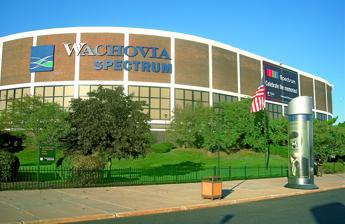
Building: Spectrum (arena)
Country: United States of America
Year built: 1967
Former indoor arena in Philadelphia, Pennsylvania This article is about the former arena in Philadelphia. For the arena in Charlotte, see Spectrum Center . For the arena in Oslo, see Oslo Spektrum . The Spectrum "America's Showplace" " Broad Street " The Spectrum, then named the Wachovia Spectrum, in 2008 Former names Spectrum (1967–1994) CoreStates Spectrum (1994–1998) First Union Spectrum (1998–2003) Wachovia Spectrum (2003–2009) Address 3601 South Broad Street , South Philadelphia , Pennsylvania , U.S. Location Philadelphia , Pennsylvania , U.S. Coordinates 39°54′15″N 75°10′16″W / 39.90417°N 75.17111°W / 39.90417; -75.17111 Owner Comcast Spectacor, L.P. Operator Global Spectrum Capacity Concerts: *End stage: 18,369 *Center stage: 19,456 *Theater: 5,000–8,000 Basketball: 18,168 Ice Hockey: 17,380 Surface Multi-surface Construction Broke ground June 1, 1966 Opened September 30, 1967 Renovated 1986 Closed October 31, 2009 Demolished November 23, 2010 – May 2011 Architect Skidmore, Owings & Merrill General contractor McCloskey & Company, Inc. Tenants Philadelphia Flyers ( NHL ) (1967–1996) Philadelphia 76ers ( NBA ) (1967–1996) Philadelphia Freedoms ( WTT ) (1974) Philadelphia Wings ( NLL ) (1974–1975) Philadelphia Fever ( MISL ) (1978–1981) Philadelphia Wings ( NLL ) (1987–1996) Philadelphia Bulldogs ( RHI ) (1994–1996) Philadelphia Phantoms ( AHL ) (1996–2004, 2005–2009) Philadelphia KiXX ( NPSL / MISL / NISL ) (1996–2009) La Salle Explorers ( NCAA ) (1996–1998) Philadelphia Soul ( AFL ) (2004–2008) (select games) The Spectrum (later known as CoreStates Spectrum , First Union Spectrum and Wachovia Spectrum ) was an indoor arena in Philadelphia , Pennsylvania . The arena opened in September 1967 as part of what is now known as the South Philadelphia Sports Complex . After several expansions of its seating capacity , it accommodated 18,168 for basketball and 17,380 for ice hockey , arena football , indoor soccer , and box lacrosse . The final event at the Spectrum was a Pearl Jam concert on October 31, 2009. The arena was demolished between November 2010 and May 2011. History Opened as the Spectrum in September 1967, Philadelphia's first modern indoor sports arena was built to be the home of the expansion Philadelphia Flyers of the NHL , and also to accommodate the existing Philadelphia 76ers of the NBA . The building was the second major sports facility built at the south end of Broad Street in an area previously known as East League Island Park and now referred to simply as the South Philadelphia Sports Complex . Early years Ground was broken on the arena on June 1, 1966, by Jerry Wolman and then-Philadelphia Mayor James Tate as the home of the NHL's expansion Philadelphia Flyers . The first event at the arena was the Quaker City Jazz Festival on September 30, 1967, produced by Larry Magid. The first sporting event at the arena was an October 17, 1967 boxing match featuring Joe Frazier vs. Tony Doyle. From 1967 through 1972, fifteen fight cards were held at the Spectrum. The NBA's 76ers also moved there from Convention Hall as a second major league sports tenant. Lou Scheinfeld, former President of the Spectrum, explained that the name "Spectrum" was selected to evoke the broad range of events to be held there: "The 'SP' for 'sports' and ' South Philadelphia ', 'E' for 'entertainment', 'C' for 'circuses', 'T' for 'theatricals', 'R' for 'recreation', and 'UM' as 'um, what a nice building!'"  Scheinfeld also said that a seat in the city's first superbox initially cost $1,000 a year: "For every Flyers game, Sixers game, circus, you name it, you got 250 events for $1,000." The Flyers won their first ever home game in this arena by defeating the Pittsburgh Penguins , 1–0. Bill Sutherland scored the arena's first goal. On March 1, 1968, wind blew part of the covering off the Spectrum's roof during a performance of the Ice Capades , forcing the building to close for a month while Mayor Tate fought with then-Philadelphia County District Attorney Arlen Specter over responsibility for the construction of the roof, and the damage was repaired. The 76ers moved their home games to Convention Hall and to the Palestra , but neither of those arenas had ice rinks at the time, and there were no other NHL-quality sites in the Philadelphia area. The Flyers hurriedly moved their next home game against the Oakland Seals to Madison Square Garden in New York followed by a meeting with the Boston Bruins played at Maple Leaf Gardens in Toronto before establishing a base at Le Colisée in Quebec City , home of their top minor league team, the AHL Quebec Aces , for the remainder of their regular season, marking the first NHL games in Quebec City in over four decades, and years before the Quebec Nordiques joined the NHL. The roof was repaired in time to permit the Flyers to return to the Spectrum to open their first Stanley Cup playoffs against the St. Louis Blues on April 4, 1968; the opening faceoff came just as the assassination of Martin Luther King Jr. was transpiring in Memphis, Tennessee . Similarly, in 1993, the Flyers played a day game against the Los Angeles Kings during a blizzard. A piece of flying debris smashed out one of the concourse windows, cancelling the game just after the first period. In the 1970s, the venue's location near Broad Street and the reputation for fisticuffs that the Flyers had developed led to the nickname "Broad Street Bullies". In 1976, the local pay television service PRISM (so-named in part as you could see "the spectrum" via a prism) was launched by Spectacor, carrying home games of the Flyers and 76ers (as well as the Phillies); PRISM's technical and studio operations were based out of the event level of the Spectrum (though PRISM's administrative offices were instead located in Bala Cynwyd ). PRISM's successor, NBC Sports Philadelphia , is based out of the present-day Wells Fargo Center in a similar arrangement. A plaque inside The Spectrum stated that it held the world record for the fastest conversion from Hockey to Basketball. The Spectrum, along with the Met Center and The Forum , was one of the first sports arenas to have a scoreboard with a messageboard. Furthermore, the messageboards on the Spectrum scoreboard were the first dot matrix screens in pro hockey or basketball, capable of photos, animation, and replays as well as messages. This was replaced in 1986 with ArenaVision, which consisted of six 9-by-12-foot (2.7 by 3.7 m) rear-projection videoscreens at the top and a four-sided American Sign and Indicator scoreboard at the bottom. Inside the videoscreens were General Electric projectors located 15 feet (4.6 m) away from each screen. Seating capacity Basketball Years Capacity 1967–1971 15,244 1971–1972 15,304 1972–1973 17,300 1973–1981 18,276 1981–1982 18,364 1982–1985 17,921 1985–1987 17,941 1987–2009 18,168 Ice Hockey Years Capacity 1967–1968 14,646 1968–1969 14,558 1969–1970 14,606 1970–1971 14,620 1971–1972 14,626 1972–1973 16,600 1973–1975 17,007 1975–1981 17,077 1981–1983 17,147 1983–1985 17,191 1985–1986 17,211 1986–1987 17,222 1987–1990 17,423 1990–1991 17,382 1991–2009 17,380 Flyers and 76ers' championships and All-Star Games hosted The Spectrum's ice rink The Flyers won their first Stanley Cup at the Spectrum on May 19, 1974, defeating the Boston Bruins , 1–0, in Game 6 of the Stanley Cup Finals in front of a then-capacity crowd of 17,007. Perhaps the most important and emotional hockey game—or sporting event of any kind—ever held there, however, came at the height of the Cold War on January 11, 1976, when the Flyers became the first NHL team to defeat (by 4–1) the vaunted hockey team of the Soviet Central Red Army (ЦСКА). [1] Two games in the inaugural Canada Cup hockey tournament were also held at the Spectrum in September of that year, as the U.S. took on Czechoslovakia and the USSR . Ten NHL or NBA playoff championship series were hosted at the Spectrum. The Flyers competed in the Stanley Cup Finals in 1974 , 1975 , 1976 , 1980 , 1985 , and 1987 . The 76ers played in the NBA Finals in 1977 , 1980 , 1982 , and 1983 . The 1976 and 1992 NHL , and 1970 and 1976 NBA All-Star Games were also held here. The AHL Phantoms also won their first Calder Cup title on Spectrum ice before a sellout crowd of 17,380 on June 10, 1998, by defeating the Saint John Flames , 6–1. The only visitors to win the Stanley Cup and NBA championship at the Spectrum were the Montreal Canadiens (1976) and the Los Angeles Lakers (1980) respectively. The Spectrum is the only venue to host the NBA and NHL All-Star Games in the same season, doing so in 1976, when it also hosted that year's Final Four . It is also one of a handful of venues to host the Stanley Cup and NBA Finals at the same time, doing so in 1980 (all four major Philadelphia teams would reach the championship round of their respective sport in 1980). College basketball tournaments The Spectrum was used for many basketball tournaments, including Big Five games, eight Atlantic 10 Conference tournaments (1977, 1983, 1997–2002), the 1975, 1980 and 1992 NCAA East Regional (site of the famous last-second shot by Christian Laettner of Duke to beat Kentucky ), and the 1976 and 1981 Final Fours (both won by Bob Knight 's Indiana Hoosiers ). Smaller conferences preferred holding tournament games at this venue over the larger Center nearby. Bull riding In 2003 and 2004, the PBR brought their Built Ford Tough Series tour to the Spectrum. Notable concerts Billboard ad for the arena in 1974 Many concerts were staged at the Spectrum, often praised for its acoustic properties, beginning in the 1960s. In the 1970s, Electric Factory Concerts became the prominent concert promoter for the facility. Cream performed there during their farewell tour, supported by Lee Michaels . The First Quaker City Rock Festival was an early all-star show there, featuring Moby Grape , The Chambers Brothers , Vanilla Fudge , Big Brother & The Holding Company , and Buddy Guy among other acts. Duran Duran performed at the venue on March 3, 1984, during their Sing Blue Silver world tour. Depeche Mode performed at the venue six times between 1988 and 1998. Led Zeppelin performed on their second American tour in July 1969. The Jimi Hendrix Experience performed on April 12, 1969, with Fat Mattress opening. The Doors performed a 103-minute show, a recording of which was released years later as Live in Philadelphia '70 . The Grateful Dead played the Spectrum 53 times, by far the most of any musical act. Live albums recorded here include Dick's Picks Volume 36 , Road Trips Full Show: Spectrum 11/5/79 , Road Trips Full Show: Spectrum 11/6/79 , Road Trips Volume 4 Number 4 , Dave's Picks Volume 32 , and Dave's Picks Volume 39 . Bryan Adams performed during his Waking Up The World tour on May 15, 1994. Phish performed at the venue nine times between 1995 and 2003, most notably two shows on December 2–3, 1997, as part of their "Phish Destroys America" tour. Yes played the Spectrum 28 times between 1971 and 2004, including a matinee show in 1974 for their Tales from Topographic Oceans Tour, as well as two dates (August 3, 1989 and March 19, 1990) as "Anderson, Bruford, Wakeman and Howe". Yes keyboardist Rick Wakeman also performed solo shows at the Spectrum in 1974 and 1975. Elvis Presley played the Spectrum for five shows between 1971 and 1977, his final performance there was May 28, 1977, just months before his death. Bob Marley and The Wailers played at the venue on June 20, 1975, and June 5, 1978, in support of his Natty Dread and Kaya Tour respectively. Aerosmith played the venue 23 times between 1976 and 1994, including a few notorious performances in the late 1970s in which rowdy fans injured the band members with glass bottles and M-80s. Pink Floyd played the Spectrum in 1972, 1973, 1975 and 1977. They last played two shows there on June 28–29, 1977, during their Animals/In the Flesh Tour. On the second night (June 29, 1977), Floyd member Roger Waters fell ill and did most of the show after a painkiller injection. However, the painkiller wore off and was taken to the hospital and missed the final encore of "Us and Them" where second guitarist Snowy White had to fill in on bass guitar. Unbeknownst to the crowd, this was the first time that the rest of Pink Floyd (guitarist/vocalist David Gilmour , drummer Nick Mason and keyboard player Rick Wright ) performed a song live without Waters (they would go on without Waters as of 1986). Waters' experience performing while ill at this venue would be documented on " Comfortably Numb ". The Who performed at the Spectrum throughout the 1970s. The 1973 show was documented in a famous audio bootleg of their Quadrophenia performance. A CD has been released of John Entwistle 's performance on March 15, 1975, when he opened for Humble Pie . 1978 saw the last tour of the original Black Sabbath lineup. Opening for them was Van Halen . Genesis regularly played the venue during the Phil Collins era from 1977 to 1986 (they would play Veterans Stadium on their 1992 We Can't Dance tour and the Wells Fargo Center on their 2007 Turn it On Again and 2021 The Last Domino? reunion tours). Their three November 1983 performances on the band's Mama Tour were recorded for a US FM radio broadcast and was released as a bootleg entitled "Three Nights in Philly".  Collins would play the Spectrum on his own in September 1985, during his No Jacket Required Tour, in a concert rescheduled from May 18 of that year due to an Eastern Conference Finals game between the 76ers and the Boston Celtics . Queen performed at the Spectrum on August 22, 1980, during The Game Tour . The Jacksons performed at the Spectrum multiple times between 1971 and 1981. Dio performed at the Spectrum in 1984, with Twisted Sister as opener. This concert was filmed for the video release A Special from the Spectrum . Dio returned to the Spectrum in 1986; this concert was also filmed, for the video release Sacred Heart "The Video" . Bon Jovi regularly performed at the Spectrum in the 1980s, playing six shows there during their Slippery When Wet Tour and three concerts on the New Jersey Syndicate Tour . Kid Rock appeared at the arena on May 9, 2002. KISS performed live during the Crazy Nights World Tour in 1987. The concert can be seen on the third disk of Kissology Volume Two: 1978–1991 , although footage is incomplete. N.W.A performed with Eazy-E , Public Enemy , Too Short and Kwame on June 25, 1989. Metallica performed there in 1989 during the Damaged Justice tour . The band also played at the Spectrum in 1986 and 1992. MC Hammer performed in 1990 and 1992. AC/DC recorded the " Moneytalks " music video at their November 6, 1990 show. Guns N' Roses performed two shows in 1988, opening for Aerosmith , another three shows in 1991 and a later show was cancelled in 2002. On June 13, 1991, during the show, Axl Rose erupted after a fan had gotten into a fight with Guns N' Roses photographer Robert John when the fan kicked the camera out of his hands. Axl cursed out the fan, and challenged him to a fight. After the fan was ejected from the concert, the show continued. On the night of December 9, 1980, after learning of the assassination of John Lennon following a performance there the night before, Bruce Springsteen opened the show with a statement regarding Lennon and said, "It's a hard thing to come out and play but there's just nothing else you can do."  With members of the E Street Band in tears, Springsteen and his band put on a 34-song marathon which ended nearly 3½ hours later, with a cover of " Twist and Shout ". The Spectrum was the first arena Springsteen ever played at in 1976. In the following years, Springsteen would become one of the Spectrum's most popular concert acts, performing 42 shows between 1976 and 2009, thanks in part to the singer's large and devoted fan base in Pennsylvania. Rush performed at the Spectrum as part of their Grace Under Pressure tour on November 5, 1984. Iron Maiden played a sold-out show at the Spectrum on January 13, 1987, as part of Somewhere on Tour in support of Somewhere in Time . Van Halen performed at the Spectrum with Gary Cherone on May 24, 1998. Whitney Houston performed at the arena on June 23, 1994, during her The Bodyguard World Tour . The concert included her performing a medley of Aretha Franklin 's classics and duetting with then-husband Bobby Brown on their R&B hit " Something in Common ". Diana Ross & the Supremes ' ill-fated Return to Love Tour kicked off at the Spectrum on June 14, 2000. The tour would be canceled a few weeks later. During the Spectrum's final year, Taylor Swift performed at the arena as part of her Fearless Tour , while P!nk performed there as part of her Funhouse Tour . P!ink is a Philadelphia-area native, while Swift was born in Pennsylvania and spent part of her childhood there. The last public events at the arena took place on October 27–28 and 30–31, 2009, with Pearl Jam playing four concerts. The band came to the stage each night after a video montage of memorable Spectrum moments followed by the Rocky theme music. Over the four nights, Pearl Jam performed 103 different songs, with its final night on Halloween lasting over 3 hours and 35 minutes and including 41 songs. The final event was a large private cocktail party organized by Comcast Spectacor chairman Ed Snider on January 16, 2010. Musical acts included a recorded Kate Smith and a live Lauren Hart performing a duet of " God Bless America " , headliner Earth, Wind & Fire , with the last set being a performance by Elvis Presley interpreter Johnny Seaton. Philadelphia soul groups that performed at the Spectrum include LaBelle in '71 and Hall & Oates in '83. The O'Jays (they were signed to Philadelphia International ) performed there in '73, and Lou Rawls (also signed to Philly International) performed there in '69. Boyz II Men from Philly performed there in '95. Guns N' Roses performed at the Philadelphia Spectrum on August 4, 1988; August 5, 1988; June 13, 1991; December 16, 1991; and December 17, 1991. Spectrum Theater The Spectrum Theater was a venue for acts not big enough to fill the entire Spectrum arena. The stage was placed in the middle of the Spectrum floor, and the other half of the arena behind the stage was closed off with curtains, creating a theater-like environment. Some of the acts that played in this configuration included Frank Zappa in 1973, 1976 and 1977; David Bowie's Diamond Dogs Tour in 1974; The Kinks ' Soap Opera Tour in May 1975, Bob Marley 's Natty Dread Tour in 1975 and Kaya Tour in 1978; Bruce Springsteen in 1976; The Bee Gees in 1979; Peter Gabriel 's tour in 1982; Howard Jones in 1985 and Julian Lennon with Chris Bliss on June 20, 1986. The Flyers and 76ers' move The 1995–96 NHL and NBA seasons were the final ones for the Flyers and the 76ers at the Spectrum. The 76ers' last game was a 112–92 loss to the Orlando Magic on April 19; on May 12, Eric Lindros scored the arena's final Flyers goal in the 2nd period, and Mike Hough of the Florida Panthers scored the arena's final official NHL goal in the 2nd overtime of Game 5 of the 1996 Eastern Conference semifinals , a 2–1 Flyers loss. Although both the Flyers and 76ers moved across the parking lot to the new and larger Wells Fargo Center (then CoreStates Center), the arena remained in place and was used by the Philadelphia Phantoms of the AHL , the Philadelphia KiXX of the NISL , the Philadelphia Soul of the Arena Football League for Saturday home games, and a variety of other sporting events and concerts. The Spectrum had relatively few luxury suites or other amenities common in newer arenas. Additionally, the arena's sight lines were cited as a concern. Some seats in both the hockey and basketball configurations (especially those added in the upper level over the years) had badly obstructed views. There was only one concourse for all three levels, making for somewhat cramped conditions whenever attendance was anywhere near capacity. Final season A special logo was used for the final season of the Spectrum's use, featuring the arena's original pre-1994 logo and nickname. On July 14, 2008, Comcast Spectacor Chairman Ed Snider officially announced that the Spectrum would be shuttered and torn down to make way for Philly Live! , a proposed retail, dining and entertainment hub. "This has been one of the hardest decisions I've ever had to make," said Snider. "The Spectrum is my baby. It's one of the greatest things that has ever happened to me." The Phantoms commemorated the final season of the Spectrum by wearing a special patch on their uniforms, as illustrated on the right. The team also celebrated some of the building's memorable moments throughout the season. The Flyers marked the last season by playing two pre-season games at the Spectrum. They played the Carolina Hurricanes in an NHL pre-season game on September 27, 2008, and the Phantoms on October 7 of that same year. Before the game against Carolina, the Flyers honored the team captains in the franchise's history. Those honored in the pre-game ceremony were Lou Angotti , Ed Van Impe , Bob Clarke , Mel Bridgman , Bill Barber , Dave Poulin , Ron Sutter , Kevin Dineen , Éric Desjardins , Keith Primeau and Derian Hatcher . Wachovia Spectrum during demolition in 2010. The last NCAA basketball game the Spectrum hosted saw the Villanova Wildcats defeat the Pittsburgh Panthers on January 28, 2009. The Sixers played one regular season game against Chicago Bulls on March 13, 2009, winning by a score of 104–101 in the final NBA game in the Spectrum. The game was sold-out and attendance was 17,563. Banners for the final regular season hockey game at the Spectrum in Philadelphia, PA, on April 10, 2009. (Philadelphia Phantoms vs. Hershey Bears, 5–2). The Phantoms' last regular season game at the Spectrum was played April 10, 2009, against the Hershey Bears , as the Phantoms won the game, 5–2, while the last Kixx game was against the Massachusetts Twisters on March 22. The Kixx moved onto the Temple University campus and played the 2009–10 season at the Liacouras Center . The Phantoms were sold to a Pittsburgh-based ownership group, and moved to Glens Falls, New York , for the 2009–10 season, and subsequently moved to Allentown , where they became the Flyers-affiliated Lehigh Valley Phantoms . "With this season being the final season of the Wachovia Spectrum, we will celebrate the history of the Spectrum with an exciting, year-long, celebration of events," Comcast Spectacor President Peter Luukko said. Phish was rumored to be among the acts to commemorate the closing of the arena. "It is our hope and intent to bring back many of the musical acts and entertainers who have made the Spectrum 'America's Showplace. ' " Bruce Springsteen and the E Street Band played two shows at The Spectrum on April 28 and 29 as part of their Working on a Dream Tour , and returned on October 13–14 and 19–20 for their Spectrum swan song. Springsteen debuted a specially-written version of the song "Wrecking Ball" , which he had written in honor of the demolition of Giants Stadium , with revised lyrics to honor the Spectrum. A scheduled concert with Leonard Cohen on October 22 was moved to the Tower Theatre in Upper Darby , instead. On October 23, 2009, Philadelphia area musicians The Hooters , Todd Rundgren and Hall & Oates headlined a concert titled "Last Call". Tickets were as low as $6.00. The remaining members of the Grateful Dead ; including Bob Weir, Phil Lesh, Mickey Hart, Bill Kreutzmann performed their final set of shows at the Spectrum on May 1 and 2, 2009; the show of May 2 was their 54th consecutive sell-out at the Spectrum. The Dead closed the show of May 2 with the song " Samson and Delilah ". The song contains the fitting refrain "If I had my way, I would tear this old building down." The lyric was changed by the band's singer Bob Weir to say "I wouldn't tear this old building down." With the demolition of The Spectrum, all venues at which The Grateful Dead played through their career within the City of Philadelphia, except for the Irvine Auditorium, have succumbed to the wrecking ball. On October 27, 28, 30, and 31, American rock band Pearl Jam played over one hundred unique songs across the four days. On the final night, the band played 34 songs over nearly four hours before ending with their hit " Yellow Ledbetter ". The Spectrum and the South Philadelphia Sports Complex An 2008 aerial view of the South Philadelphia Sports Complex with the Spectrum at center left Opened in 1967 as the first of the five modern facilities to be built at the South Philadelphia Sports Complex between 1967 and 2004, by the time it closed in 2009 the Spectrum was the oldest of the four venues still standing of the two indoor arenas and four outdoor stadiums built at the South end of Broad Street since 1926. The complex's total area expanded with the addition of each new facility and now takes up the entire southeast quadrant of the grounds occupied in 1926 by Philadelphia's Sesqui-Centennial International Exposition , a massive 184-day World's fair built on 700+ acres of until then largely undeveloped city-owned swamp and park land, including League Island Park adjacent to the U.S. Navy Yard bounded by 10th Street, Packer Ave., 23rd Street, and Terminal Avenue. The Spectrum itself occupied the portion of the Exposition's grounds on the south side of Pattison Avenue between Broad and 11th Streets that in 1926 served as the fair's main trolley terminal operated by the Philadelphia Rapid Transit Company . The Spectrum, with John F. Kennedy Stadium above it and Veterans Stadium below it For its first 25 years, the Spectrum overlooked the 102,000-seat John F. Kennedy Stadium , known prior to 1964 as "Municipal Stadium", located roughly 600 feet (180 m) south of the indoor arena. Opened on April 15, 1926, the stadium was also the Sesqui-Centennial Exposition's only intentionally permanent facility. The site of 42 Army–Navy Games between 1936 and 1979, JFK Stadium eventually fell into disuse in favor of the newer nearby Veterans Stadium, was condemned in 1989, and demolished in 1992 to make way for the Wells Fargo Center which opened four years later in August 1996. Known earlier as the "CoreStates Center" (1996–1998), the "First Union Center" (1998–2003), and the "Wachovia Center" (July 2003 – June 2010), the 20,000-plus-seat indoor arena replaced the Spectrum as the home of the Flyers, 76ers, and Philadelphia Wings of the National Lacrosse League beginning with each club's 1996–97 season. With the demolition of the Spectrum, the Wells Fargo Center has now become the oldest of the complex's three current venues. The Spectrum's closest sports complex neighbor was Veterans Stadium (opened 1971, closed 2003, demolished 2004), which was located north of the arena directly across Pattison Avenue. The 60,000-plus-seat "Vet" accommodated MLB 's Philadelphia Phillies and the NFL 's Philadelphia Eagles for just over three decades before it was itself replaced by two new facilities. In 2003 the Eagles moved to Lincoln Financial Field , a purpose-built football/soccer stadium located SE of the Spectrum site directly across 11th Street from the Wells Fargo Center. The following year, the Phillies relocated to Citizens Bank Park , a dedicated baseball stadium completed in 2004 and located diagonally across from the Spectrum site at the northeast corner of Pattison Ave and Citizens Bank Way (11th St.), immediately east of the former Veterans Stadium site which now serves as a parking lot for the entire complex. In 2017, the Phillies' spring training complex in Clearwater, Florida was renamed Spectrum Field after Bright House Networks was purchased by Charter Communications . While named for Charter's residential service, the name invoked memories of the Spectrum arena. Another NBA arena ( Spectrum Center , the home of the Charlotte Hornets ) currently includes "Spectrum" in its name, although again it refers to the Charter residential service whose naming rights are attached to that building. The Spectrum ( center ) was the oldest (1967) of the four venues which made up the South Philadelphia Sports Complex in this 2004 view from the Wells Fargo Center (1996). Citizens Bank Park ( right ) is the complex's newest (2004) facility while Lincoln Financial Field (2003) is just out of view to the far right. Demolition Although the Spectrum formally closed on October 31, 2009, demolition of the structure did not begin for more than a year with internal work commencing on November 8, 2010. Two weeks later a public "wrecking ball ceremony" attended by some of the athletes who made the building famous such as Hockey Hall of Famers Bernie Parent and Bob Clarke of the Flyers and Hall of Famer Julius Erving of the 76ers, was held in the adjacent parking lot "H" on November 23, 2010, to formally begin its external demolition. However, unlike Veterans Stadium, its one-time neighbor, which had been located immediately across Pattison Avenue from the Spectrum before it was imploded on March 21, 2004, the almost half-year process of demolishing the then-44-year-old arena, done without the use of explosives, was completed in May 2011. This was done to protect its other sports facilities from dust. Water was used to prevent dust from spreading. Composite before, during and after image of the Spectrum site. The top image was taken in April 2004, five and a half years before the arena was closed. The middle image was taken seven years later as its demolition was being completed in April 2011. The white areas seen at ground level of this image were the back walls of the hockey and basketball locker rooms used by the Flyers, 76ers, Phantoms, Kixx, and Wings and visiting teams. The parking lot across Pattison Avenue from the Spectrum was the former site of Veterans Stadium (demolished in 2004). The bottom image is how the site appeared in September 2011 after it had been converted to a parking lot. All three images were taken from the same location in the Wells Fargo Center, the arena that replaced the Spectrum. The tallest building visible in the distant Philadelphia skyline (just to the left of the Spectrum site) in the 2011 images is the 59-story Comcast Center (completed in 2008), the headquarters building of the Comcast Corporation which owns both the Spectrum and Wells Fargo Center. A 300-room hotel is planned to eventually be built on the demolished Spectrum's site, which is now occupied by a parking lot, as an adjunct to the Xfinity Live! project, the first portion of which opened in April 2012, at the southwest corner of 11th Street and Pattison Avenue. Statues Philadelphia portal Pennsylvania portal A statue of Sylvester Stallone , depicted in his role of Philadelphia boxer Rocky Balboa , stood for many years in front of the main Pattison Avenue entrance of the Spectrum, which had been represented in the movie as the site of Rocky's first and second fights with Apollo Creed . (The fight sequences were actually filmed at the Los Angeles Memorial Sports Arena .) The statue was removed several times over the years to be used in the filming of sequels to the original film. In September 2006, it was given a new home in an area near the base of the steps of the Philadelphia Museum of Art not far from where a spot on the plaza at the top of the Museum's steps where it had appeared in the film Rocky III . Since the statue was not deemed "art," it was moved around the corner of the museum on Kelly Drive. Other statues that stood in the arena area included: "Score!", a statue depicting Flyers' right-wing Gary Dornhoefer 's game-winning overtime goal in Game 5 of the 1973 Stanley Cup Quarterfinals against the Minnesota North Stars ; A statue of Kate Smith , the Flyers' good luck charm , whose rendition of " God Bless America " is believed to have helped the Flyers become back-to-back Stanley Cup Champions in 1974 and 1975; A statue of Julius Erving , who played for the Philadelphia 76ers from 1976 to 1987. The statues have been incorporated into the design of Xfinity Live! . Former tenants Full-time Philadelphia Flyers of the NHL Philadelphia 76ers of the NBA Two of the three incarnations of the Philadelphia Wings ( NLL I Original franchise 1974–75 and Eagle League/MILL/NLL II Second franchise 1987–1996 ) Philadelphia Phantoms of the AHL Philadelphia KiXX of the NPSL Philadelphia Bulldogs of the RHI Philadelphia Freedoms of World Team Tennis (1974) Philadelphia Fever of the original Major Indoor Soccer League Part-time Villanova University Wildcats of the NCAA Big East Conference ; some high-attendance men's basketball home games which the on-campus arena, The Pavilion , was too small to accommodate. Philadelphia Soul of the Arena Football League (when the Wells Fargo Center was not available, typically on Saturday home dates) Notable events Basketball NBA All-Star Game – 1970, 1976 NCAA Division I men's basketball tournament – 1976 and 1981 Men's Final Four (both won by Indiana ); 1980 East Regional (won by Iowa ) and 1992 East Regional (won by Duke ) NBA Finals – 1977 , 1980 , 1982 , 1983 The Los Angeles Lakers won the 1979–80 NBA Championship at the Spectrum, winning Game 6 and the series, 4–2. Hockey NHL Stanley Cup Finals – 1974 , 1975 , 1976 , 1980 , 1985 , 1987 The Flyers won the 1973–74 Stanley Cup at the Spectrum, defeating the Boston Bruins in Game 6 and winning the series, 4–2. The Montreal Canadiens won the 1975–76 Stanley Cup at the Spectrum, winning Game 4 and the series, 4–0. NHL All-Star Game – 1976 , 1992 Philadelphia Flyers vs. Soviet Central Red Army Hockey Team (exhibition) – 1976 1976 Canada Cup (two games) AHL Calder Cup Finals – 1998 The Phantoms won the Calder Cup at the Spectrum, defeating the Saint John Flames in Game 6 and winning the series, 4–2. Soccer NPSL Championship – 2001 MISL Championship – 2002 Wrestling WWF SummerSlam '90 – 1990 WWF King of the Ring – 1995 WCW Monday Nitro (April 14, 1997 / November 3, 1997 / March 3, 1998 / October 18, 1999) WCW Thunder (June 18, 1998 / February 16, 2000) Concerts Ten Years After – 1970 Elvis Presley , 1971, 1974, 1976, 1977 The Doors : The Doors Live in Philadelphia '70 – 1970 The Rolling Stones 1969, 1972, 1975 The Who – Quadrophenia tour 1973 Alice Cooper – 1973 J Geils Band – 1973 Marshall Tucker Band – 1973 Emerson, Lake & Palmer - 1973 Foghat – 1973 Grateful Dead – 50+ shows, including Dick's Picks Volume 36 Elton John – 1973 Frank Sinatra – 1973 Edgar Winter – 1973 Yes - 1974 Fleetwood Mac – 1977 Pink Floyd : In the Flesh Tour – 1977 Billy Joel , including songs recorded for Songs in the Attic - 1980 Queen – The Game Tour and Hot Space Tour – 1980 and 1982 Dio : A Special from the Spectrum – 1984 Rush : Power Windows Tour – 1986 Dio : Sacred Heart "The Video" – 1986 Cyndi Lauper : True Colors tour - 1986 Iron Maiden : Somewhere on Tour – 1987 Van Halen : OU812 Tour 1988 Metallica – Damaged Justice tour 1989 Skid Row – Slave to the Grind tour 1992 Mariah Carey : Music Box Tour – 1993 Nine Inch Nails : Further Down The Spiral Tour  – 1994 Whitney Houston : The Bodyguard World Tour – 1994 Madonna : Blond Ambition World Tour – 1990 and The Girlie Show – 1993 Pearl Jam : Backspacer tour – 2009 Bruce Springsteen and the E Street Band : Working on a Dream Tour – 2009 Guns N' Roses ; Appetite for Destruction Tour – August 4, 1988, August 5, 1988, and Use Your Illusion Tour – June 13, 1991, December 16, 1991, December 17, 1991. Fictional events Rocky Balboa vs. Apollo Creed , Heavyweight Championship January 1, 1976 , November 25, 1976 Other events U.S. Figure Skating Championships – 1968 MILL Championship – 1989, 1992, 1995 Nightmares Xtreme Scream Park – 2004, 2005, 2006 Enon Tabernacle Baptist Church Resurrection Sunday Worship Service 2000 Monster Jam ???–2009 References